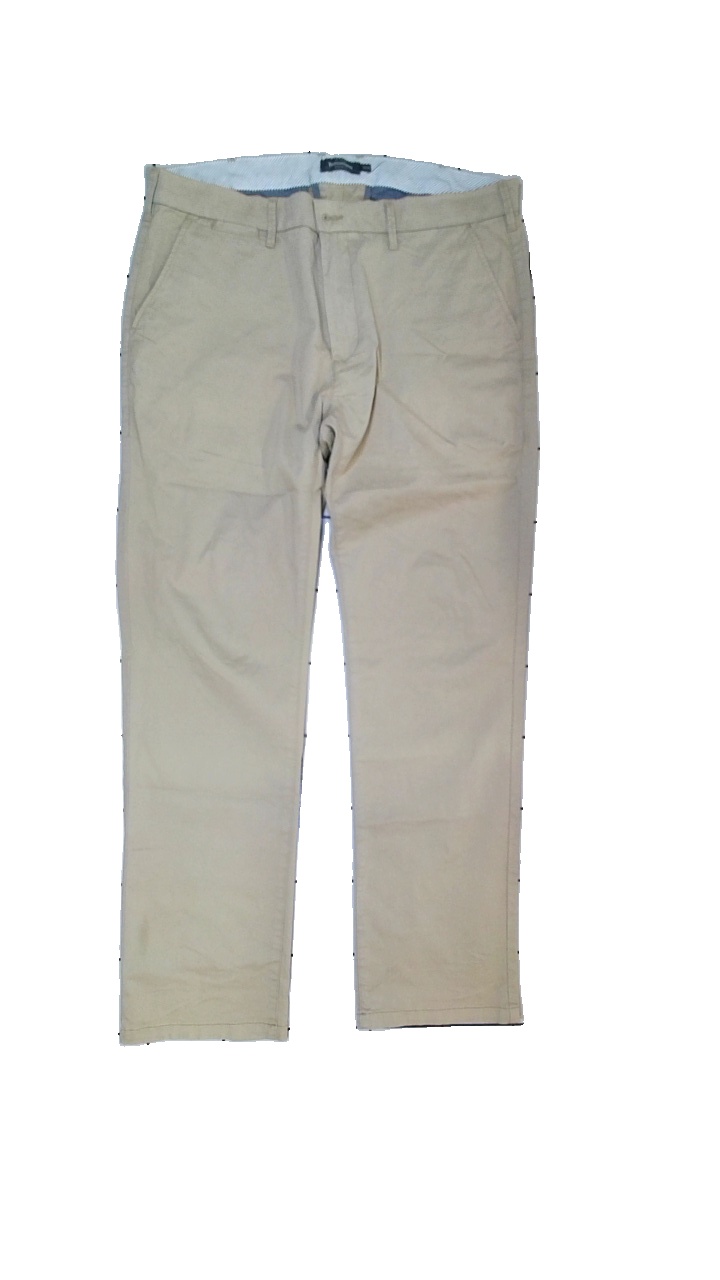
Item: Trousers (Men)
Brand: Dressman
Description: Beige chinos
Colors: Beige
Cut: Regular
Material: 100% cotton
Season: Spring
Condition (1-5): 2
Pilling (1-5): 5
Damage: Black stain
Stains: Minor
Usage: Remake
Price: <50